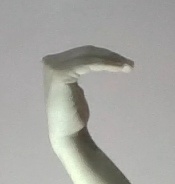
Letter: haa